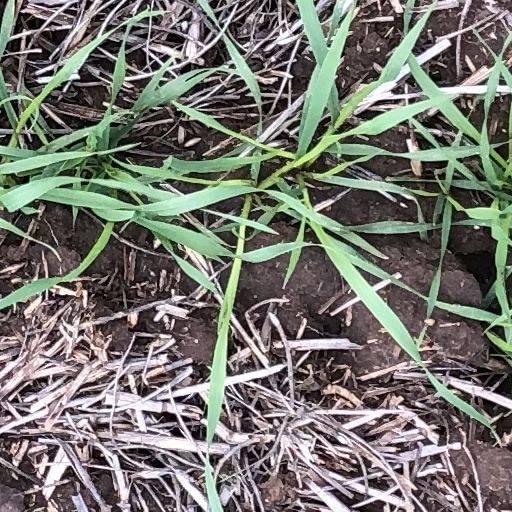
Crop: wheat